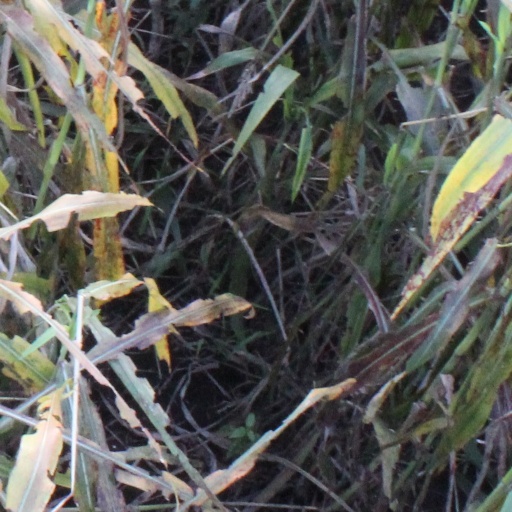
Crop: sorghum